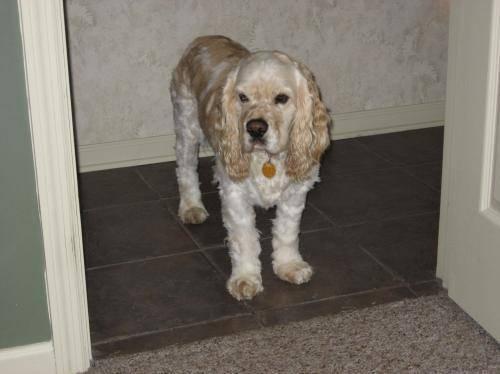
dog